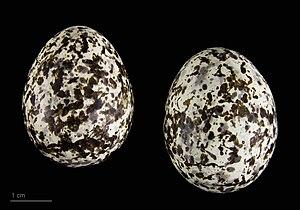
La Glaréole à collier est une espèce d'oiseaux limicoles de la famille des Glareolidae.